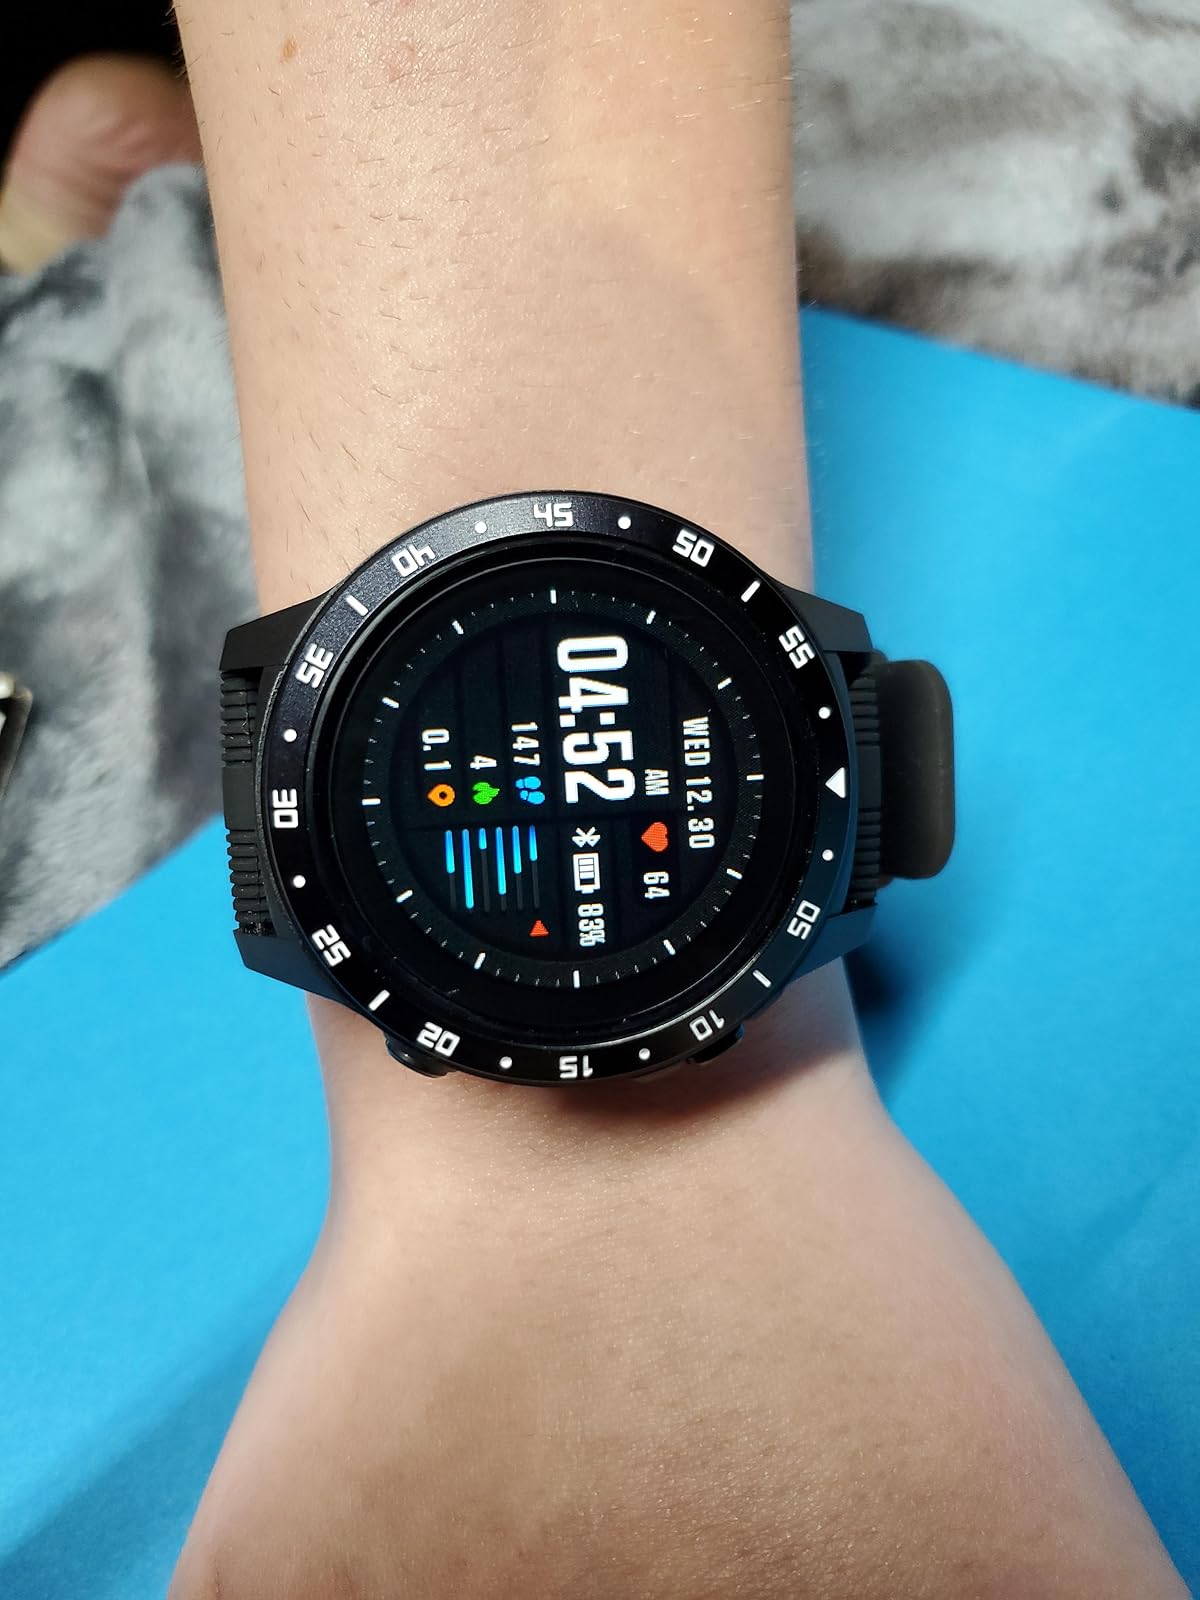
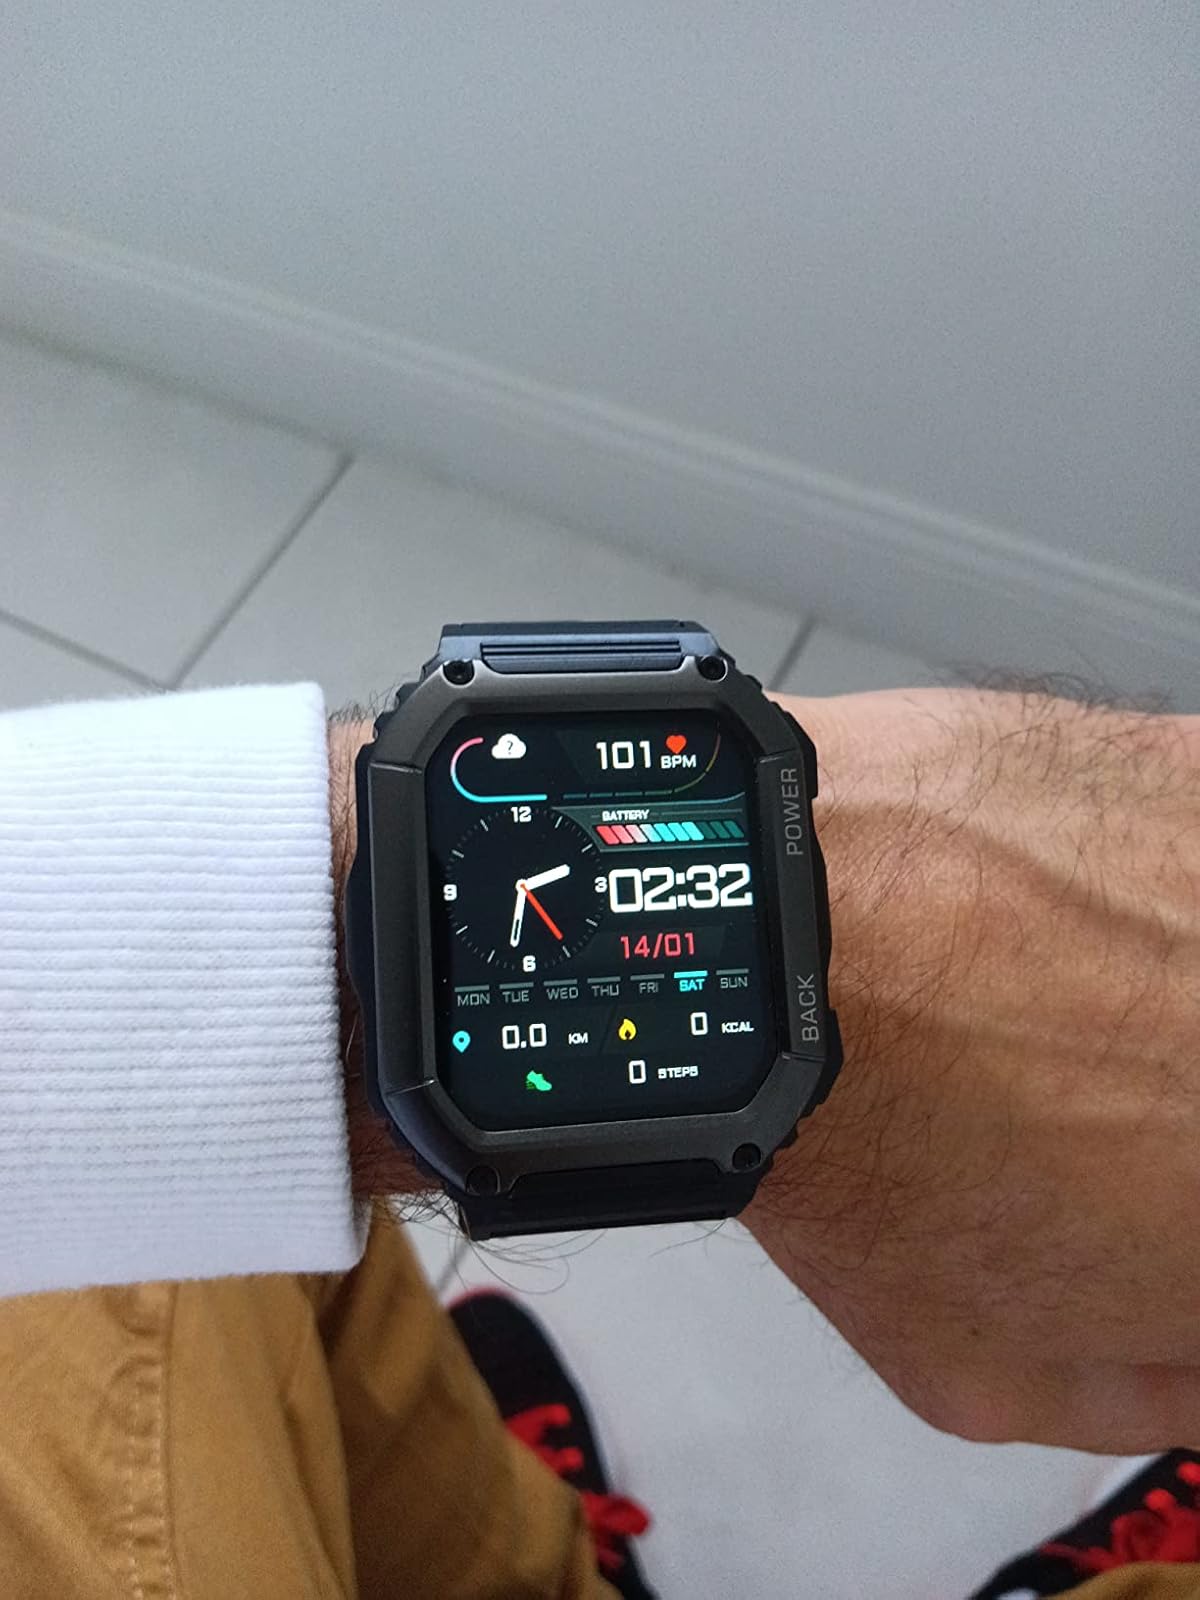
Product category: smartwatch
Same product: no